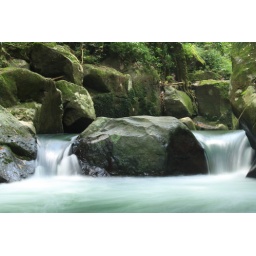
clear and silky water in motion.